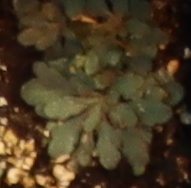
Label: Horseweed